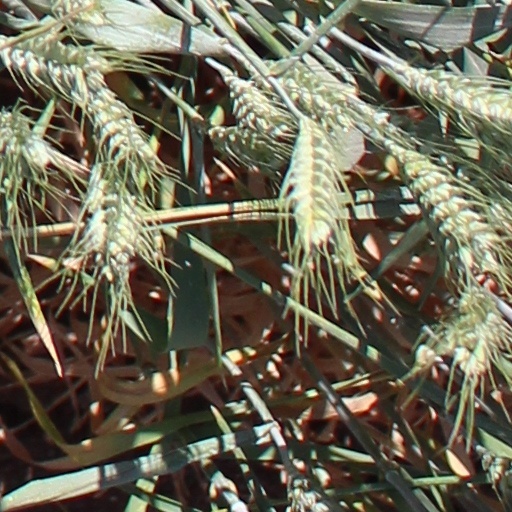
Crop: wheat